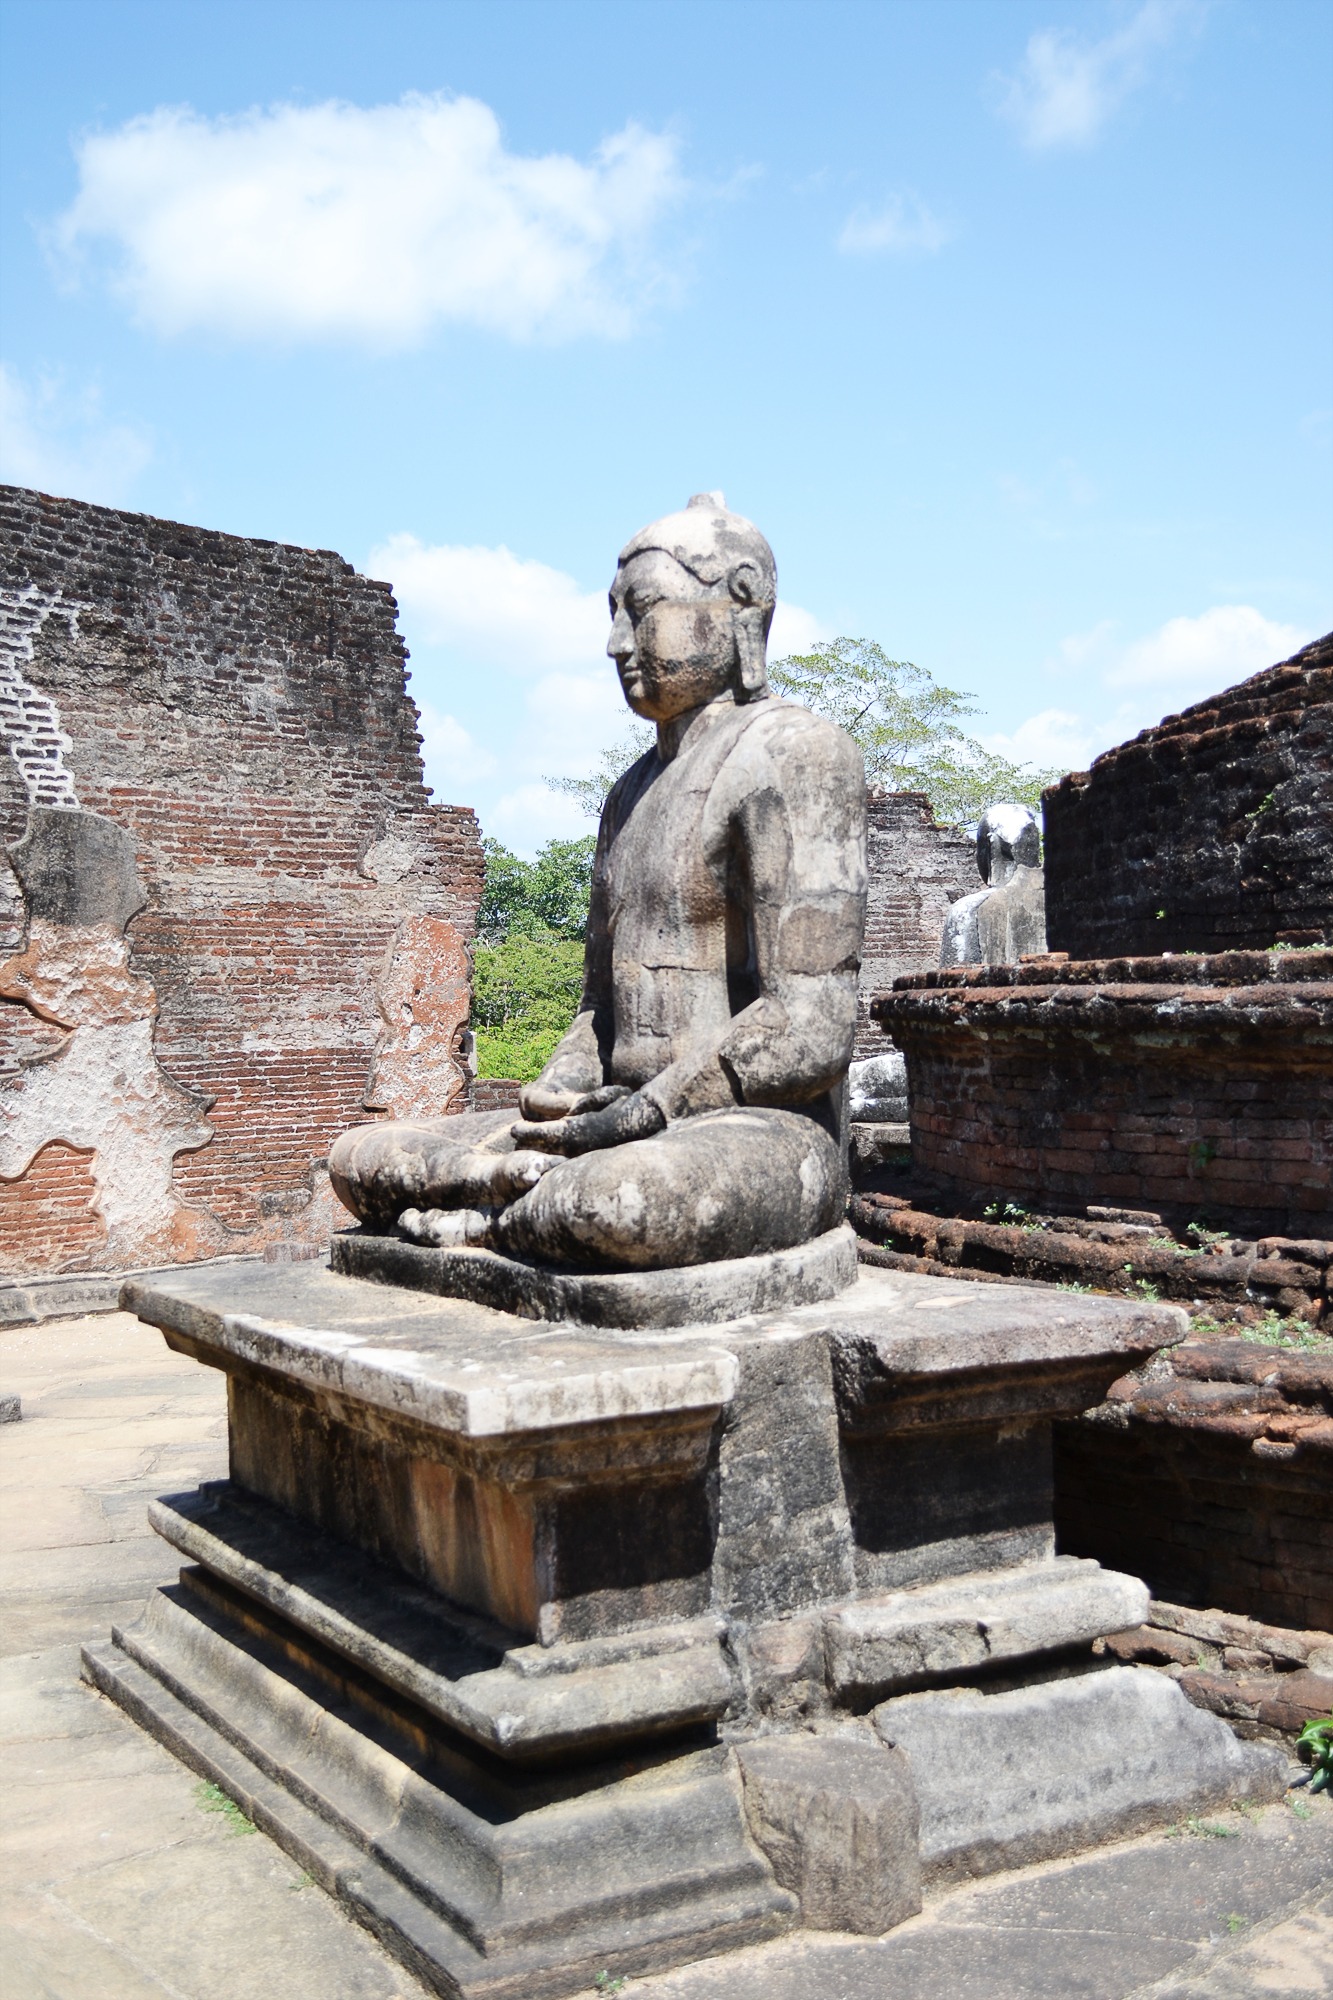
rock, monument, travel, statue, buddhism, castle, ancient, landmark, historic, sculpture, memorial, king, temple, ruins, water feature, sri lanka, ceylon, archaeological site, ancient ruins, ancient history, mawanella, polonnaruwa